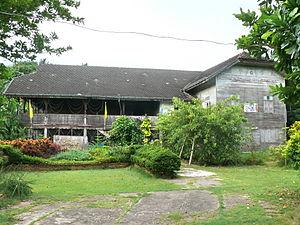
"Nan est une ville de Thaïlande située à 18° 46' 58.80"" N de latitude et à 100° 46' 58.80"" E de longitude, à 668 km de Bangkok. Sa population dépasse les 24 000 habitants. Elle se trouve au cœur de la Province de Nan, dont elle est la capitale, sur la rive droite de la Nan.